Hello, Hawaii, How Are You?

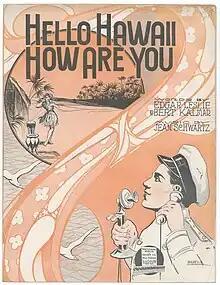
Sheet music cover, 1915

Hello, Hawaii, How Are You? is a song written in 1915, by Jean Schwartz, Bert Kalmar and Edgar Leslie.